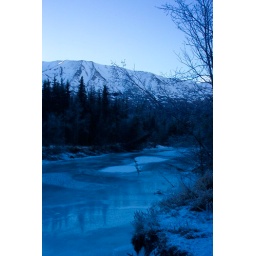
Some water and trees and stuff in Eagle River